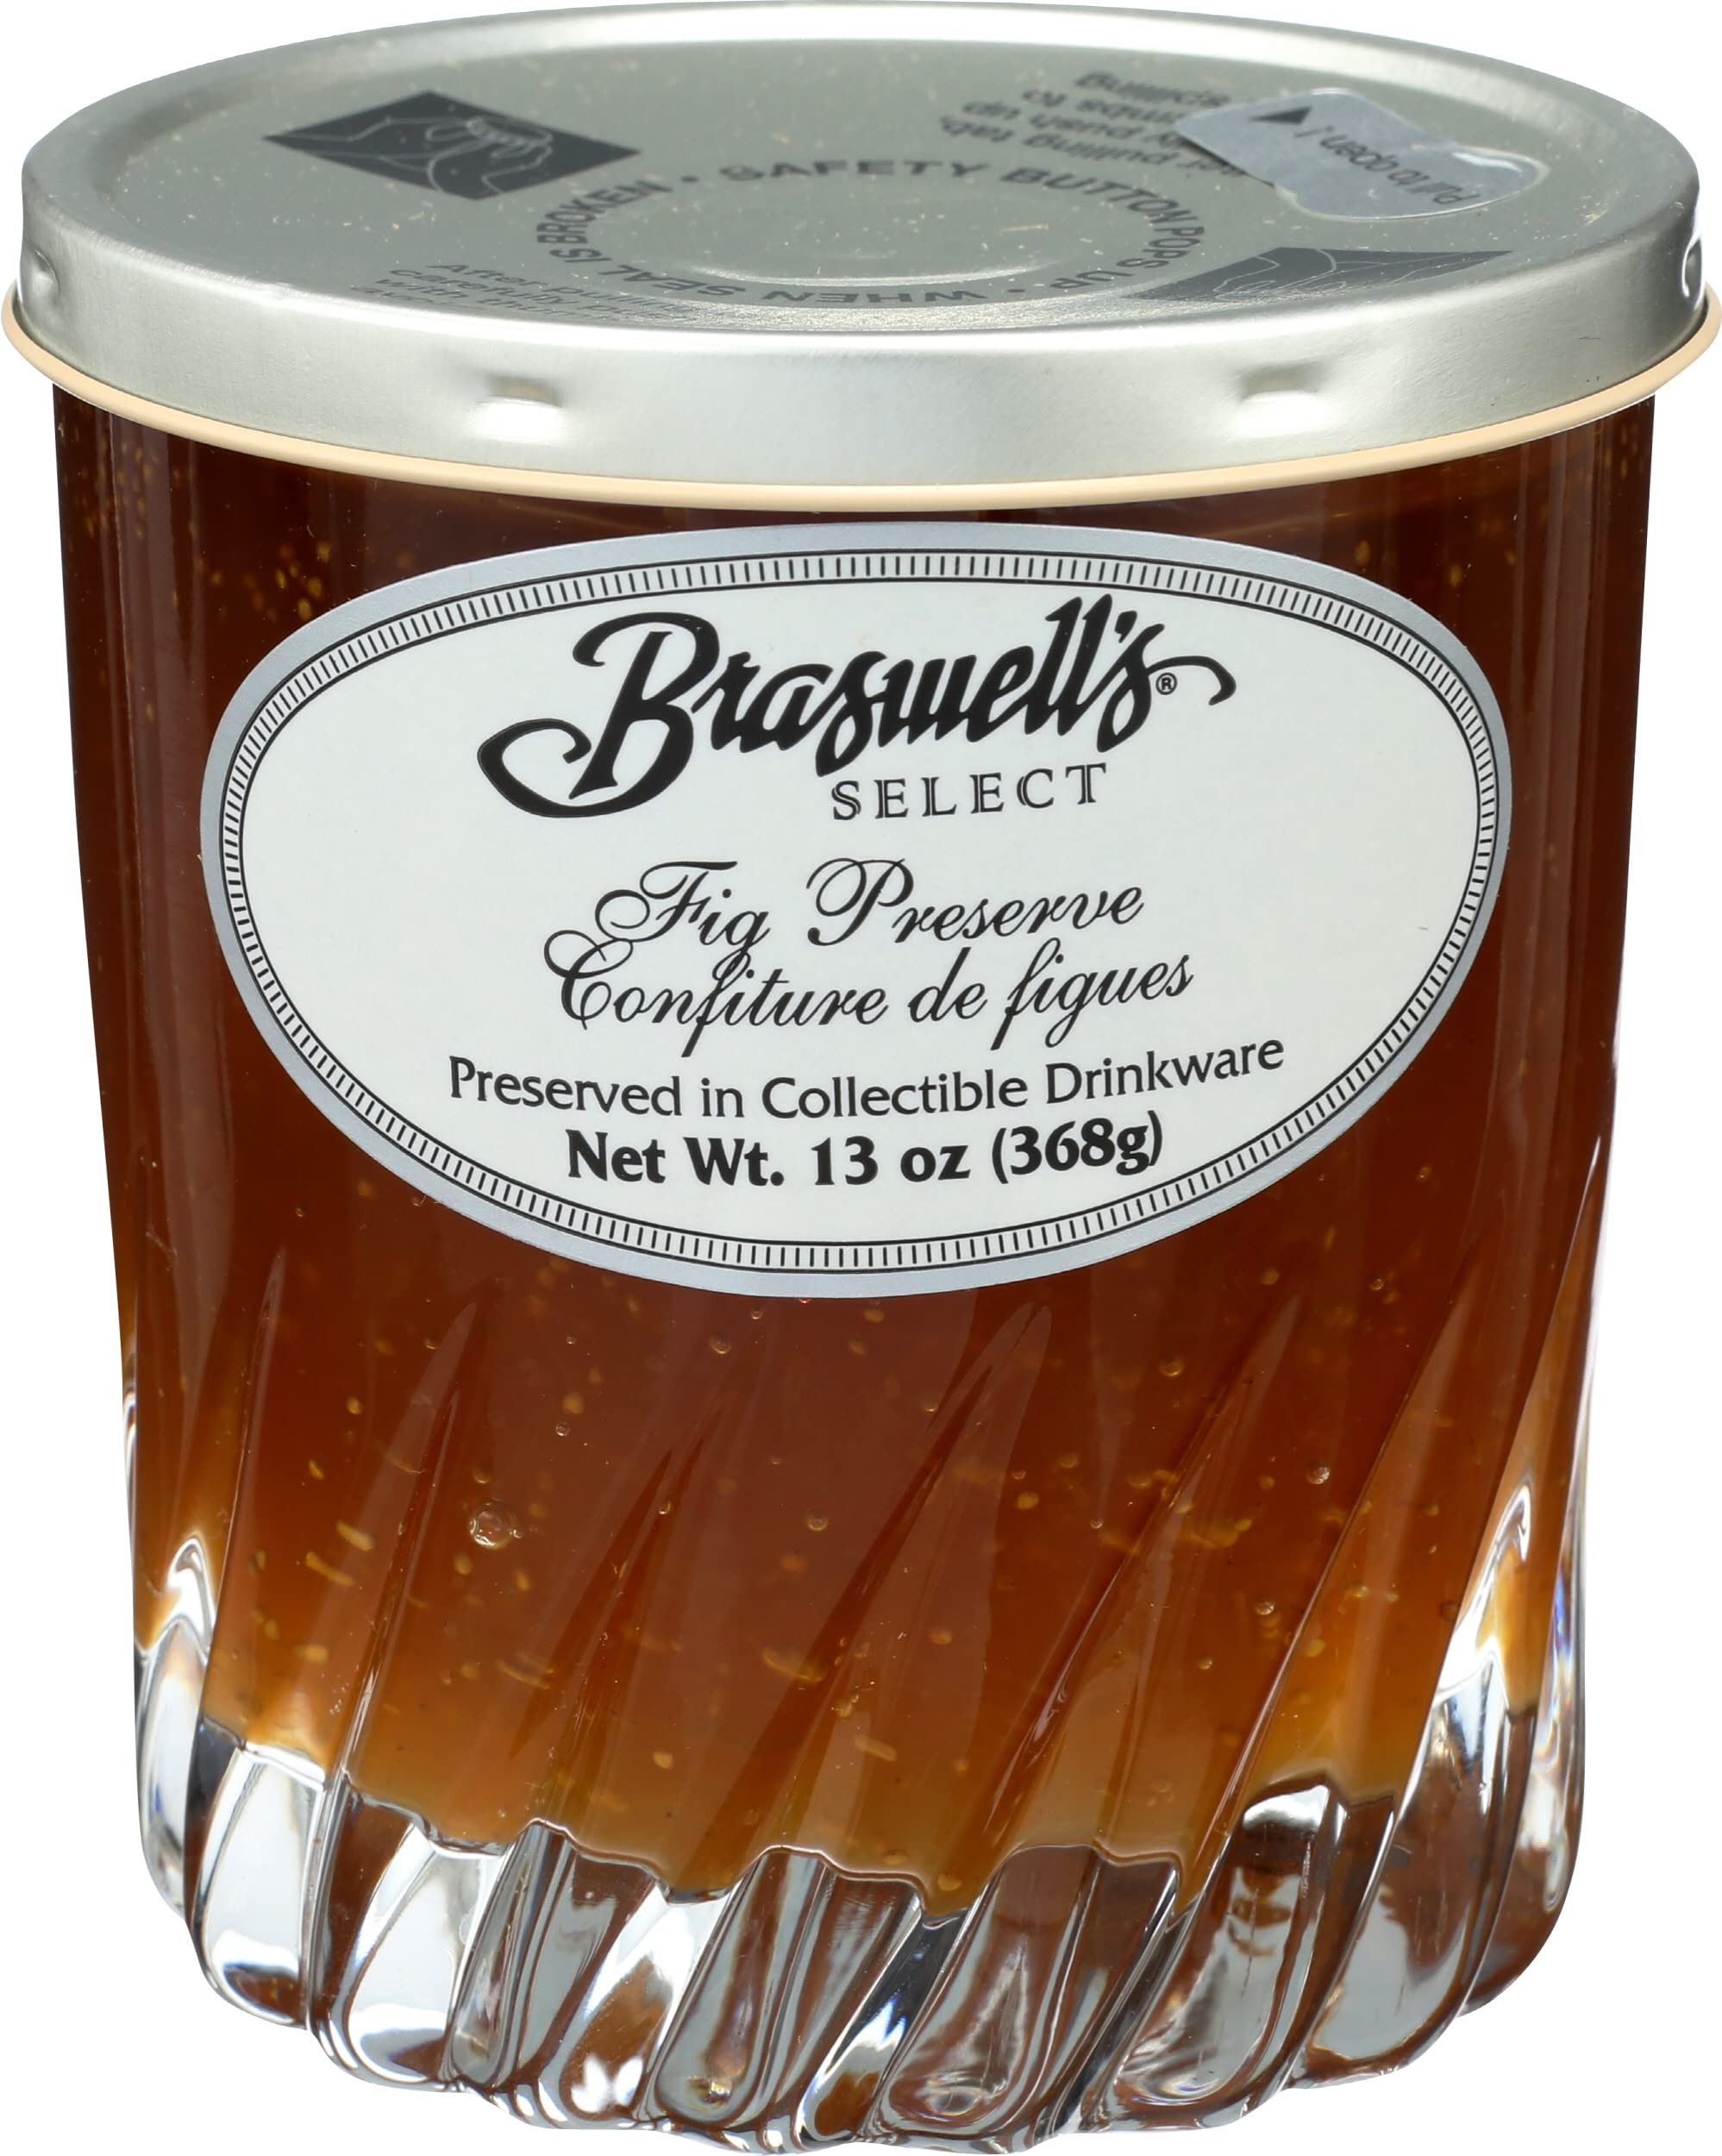
Item Name: BRASWELLS Fig Spread, 13 OZ
Bullet Point: Reusable Glassware
Product Description: Braswell's Fig Preserve - One 13oz Jar in reusable old fashioned glassware
Value: 13.0
Unit: Ounce

Price: 17.99